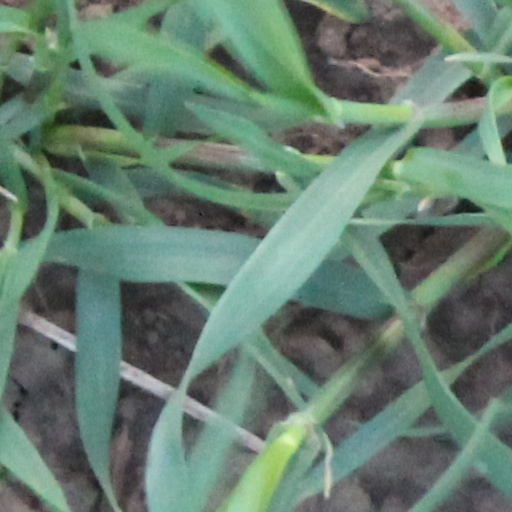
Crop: wheat